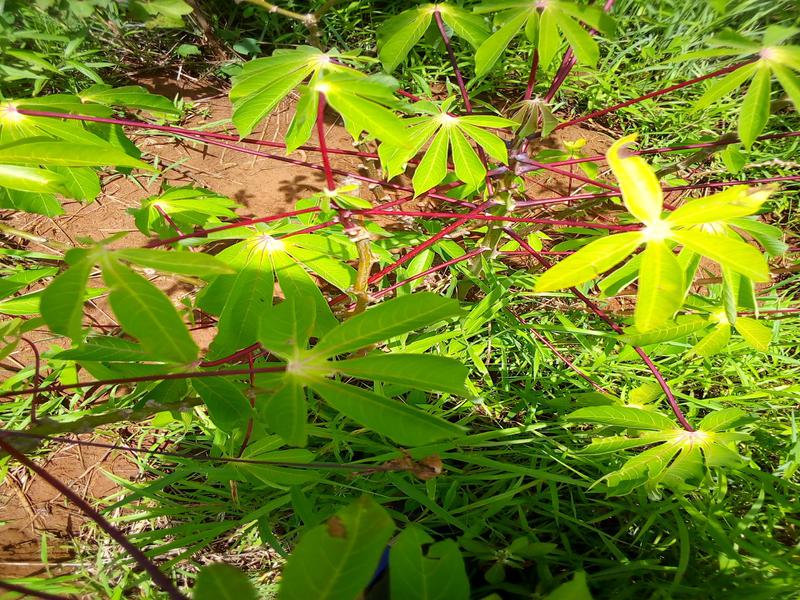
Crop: cassava
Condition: healthy